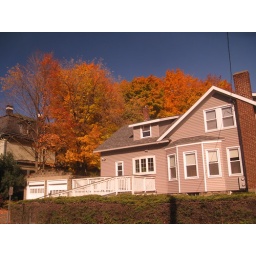
A gray house turned to the color of calamine lotion by the lens filter: an amber polarizing lens.